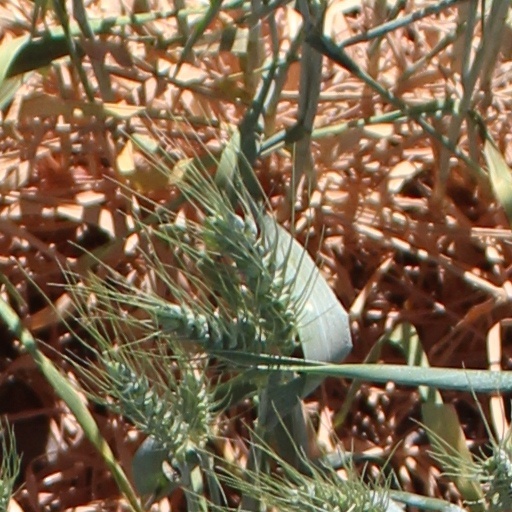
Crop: wheat